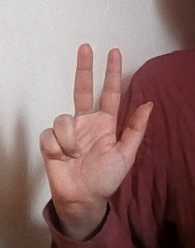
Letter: al